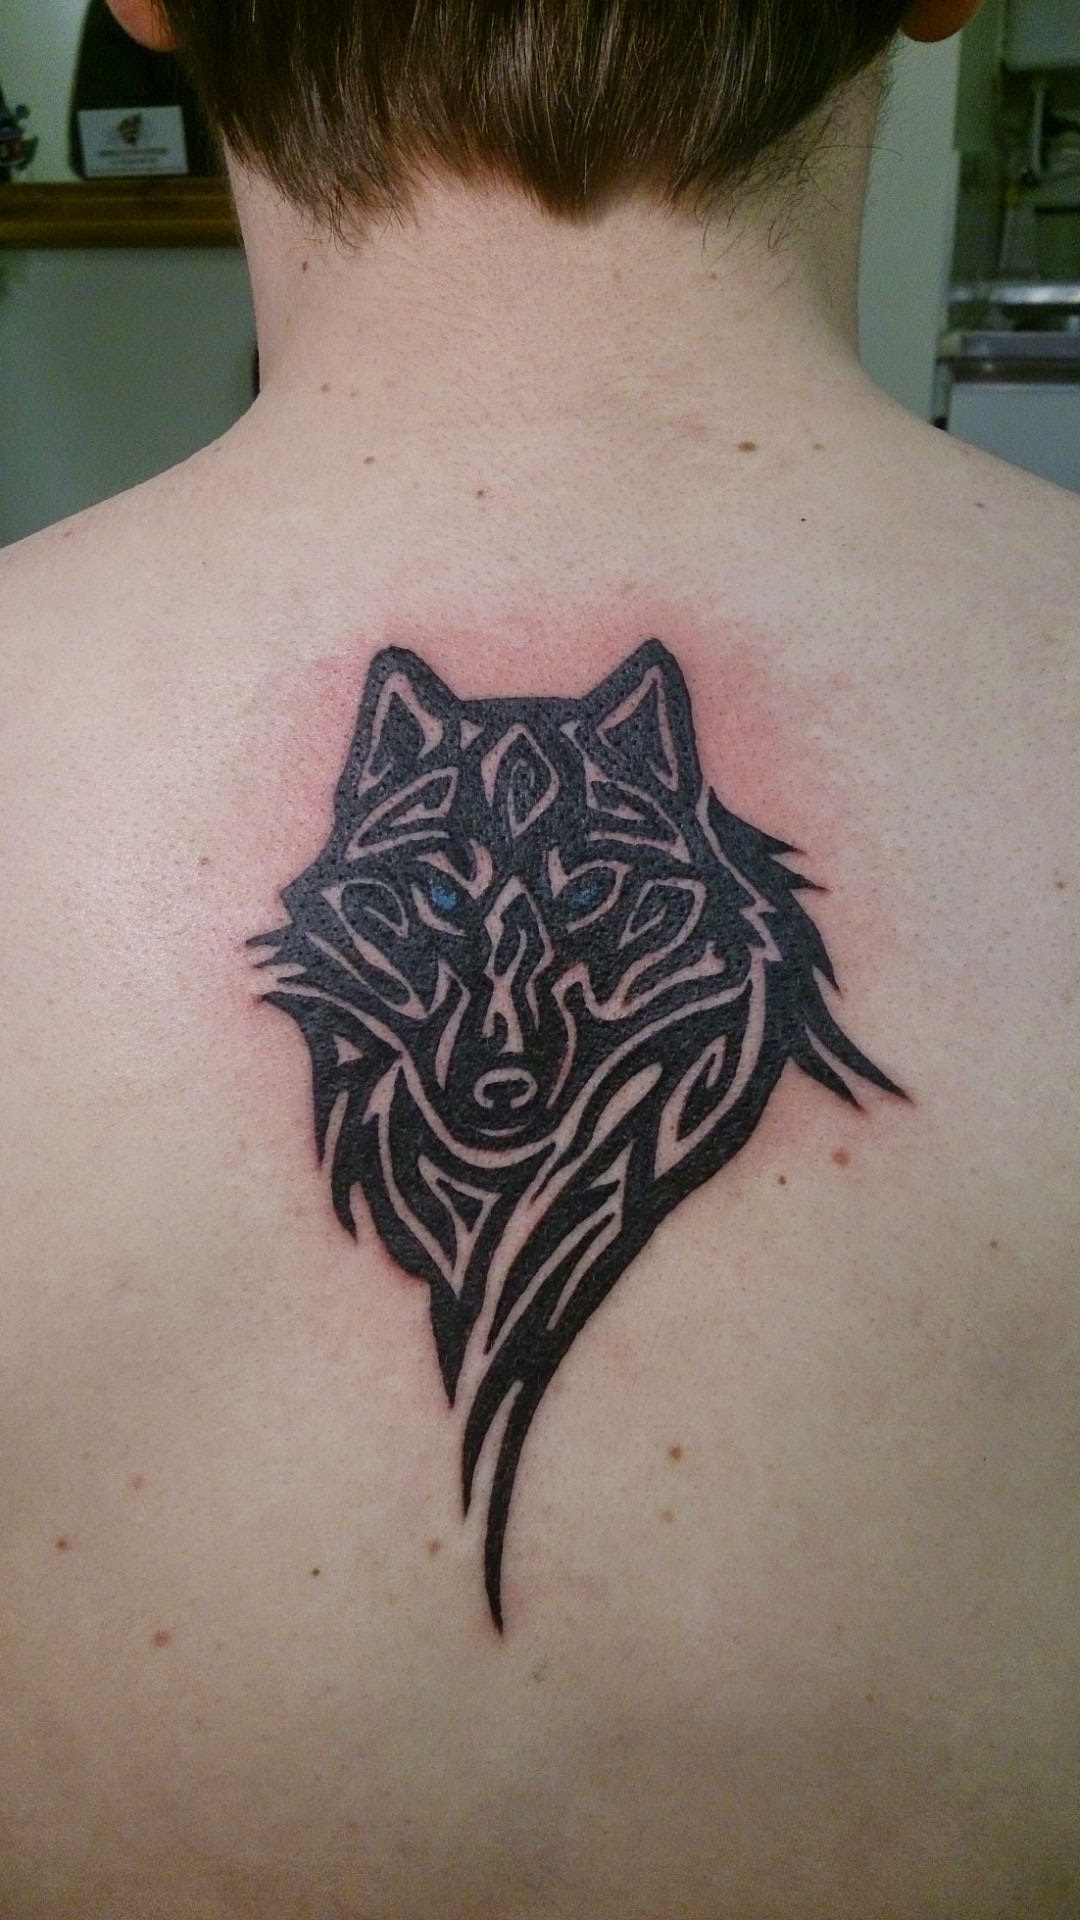
pattern, tattoo, artist, wolf, arm, chest, human body, drawing, design, eye, head, skin, organ, tattooed, tattooing